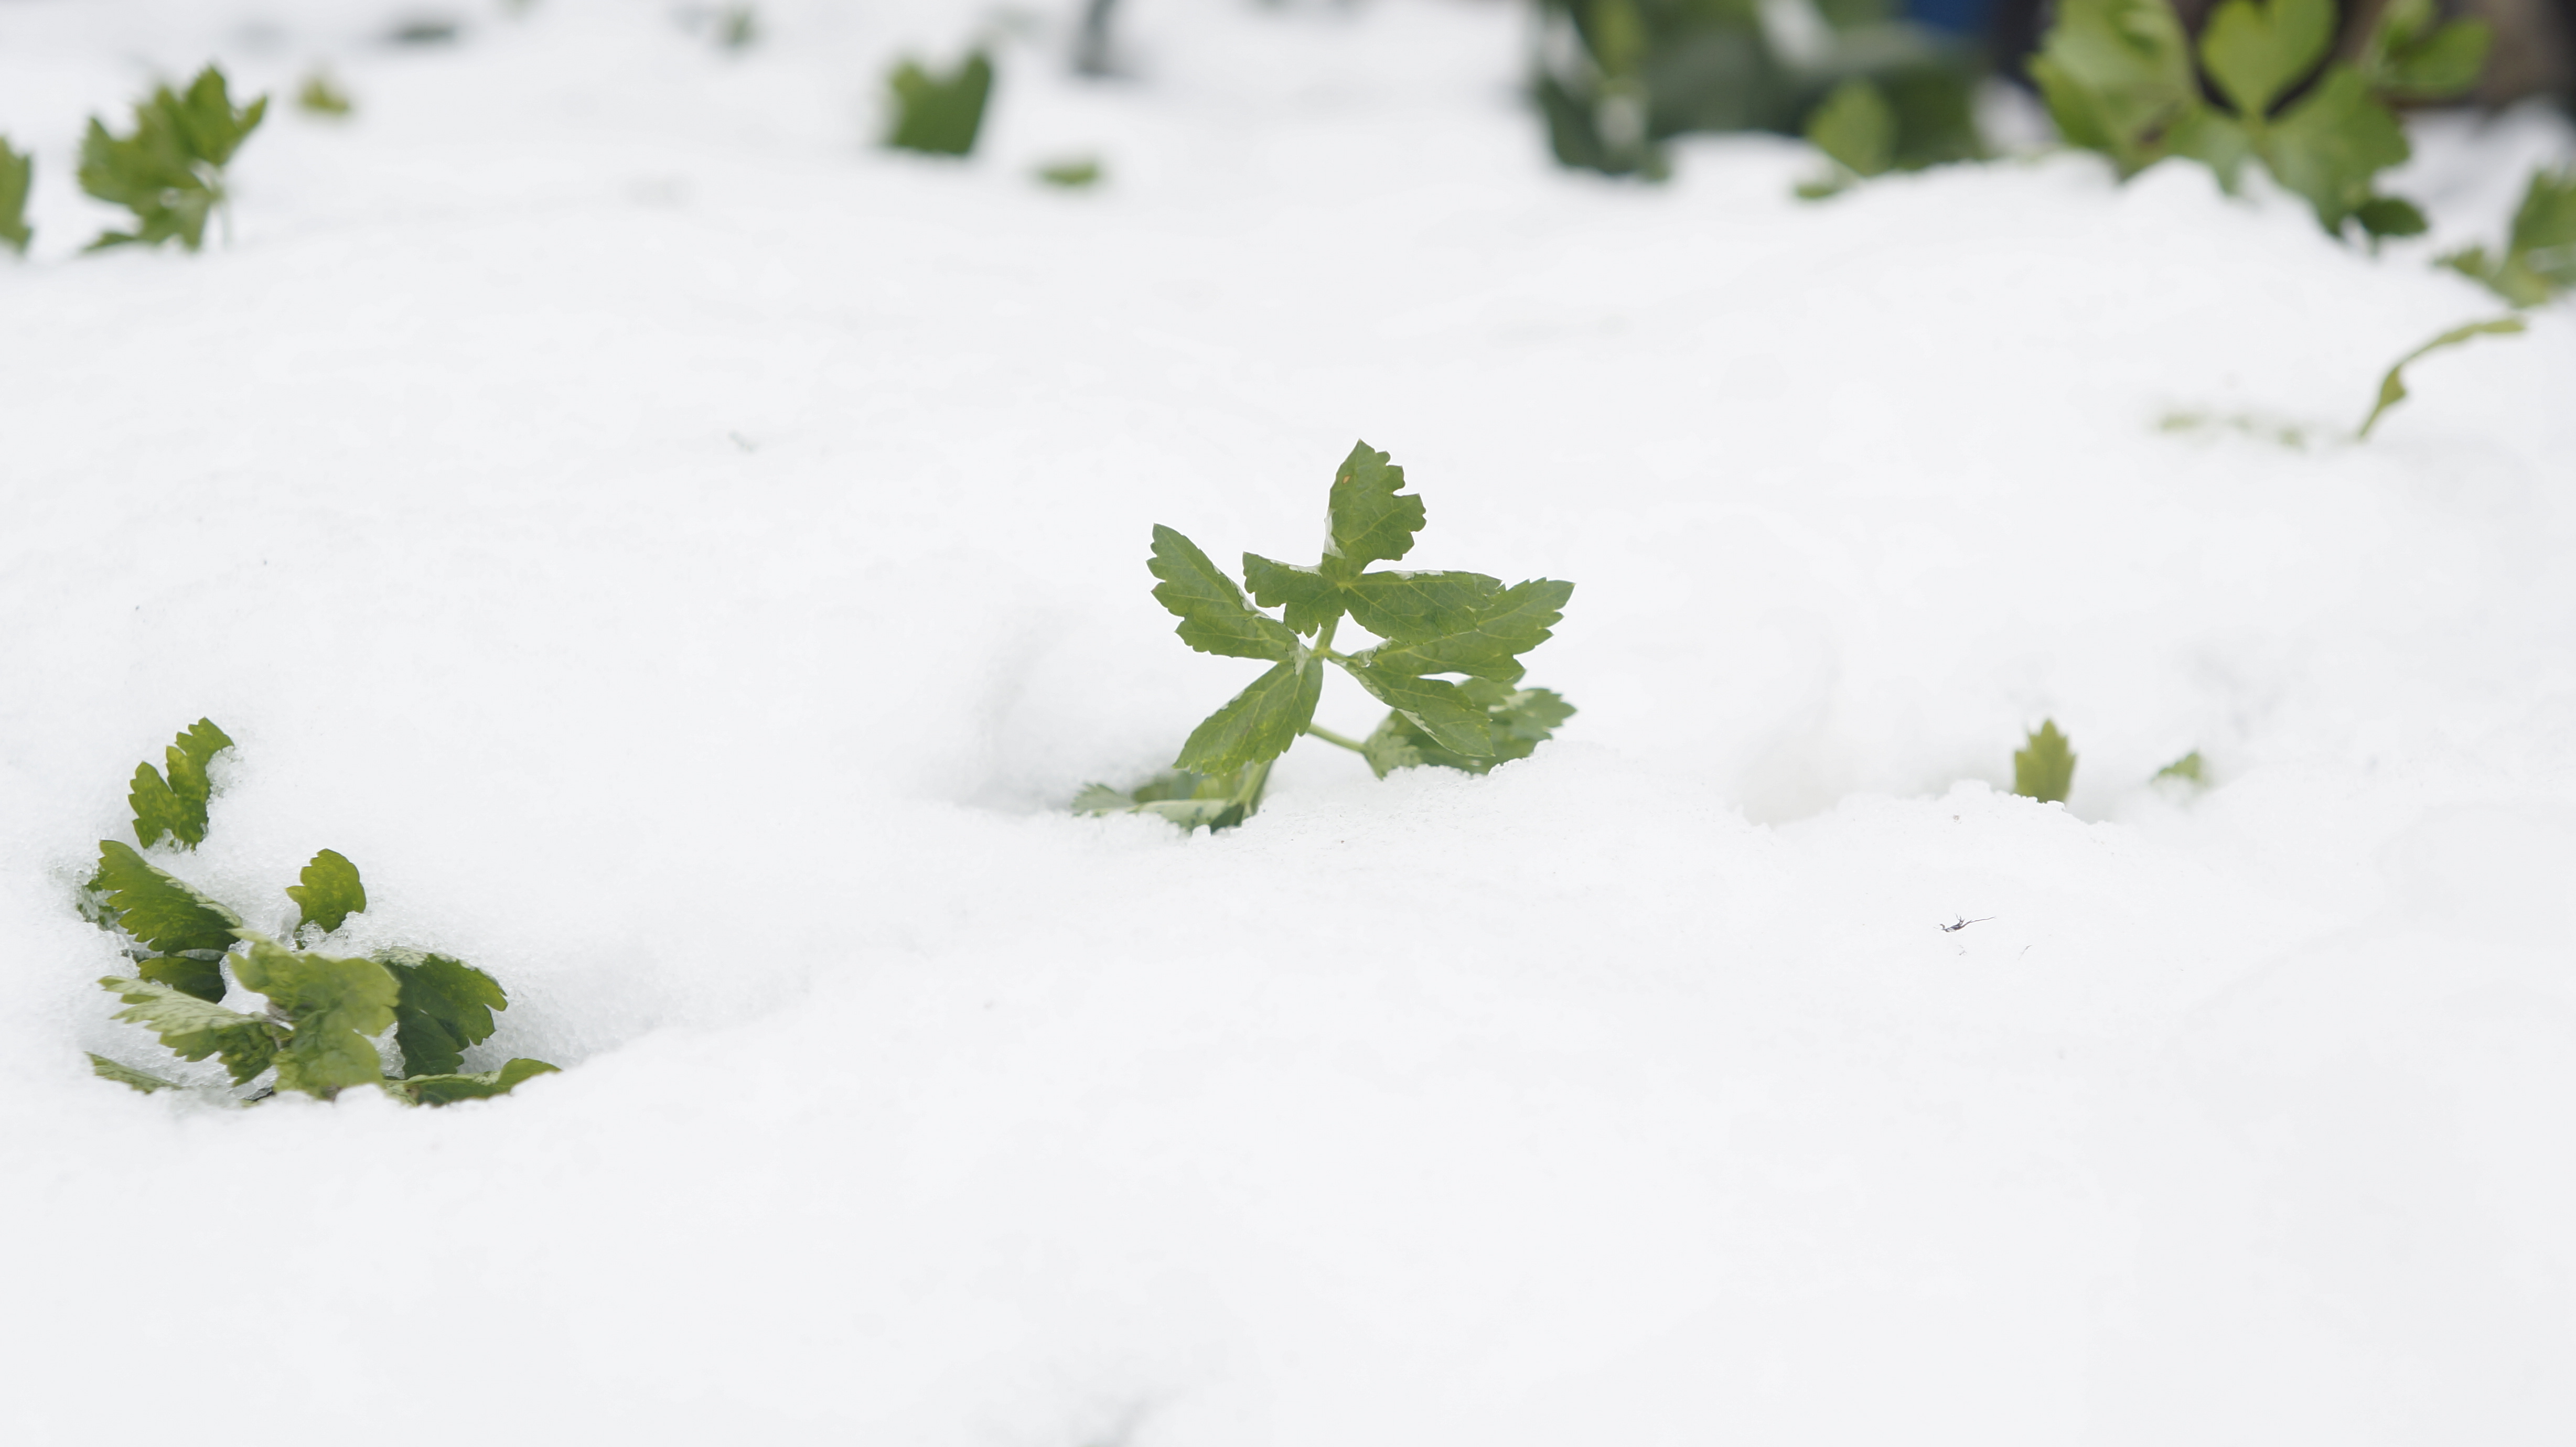
snow, leaf, plant, flower, botany, branch, winter, herb, annual plant, flowering plant, plant stem